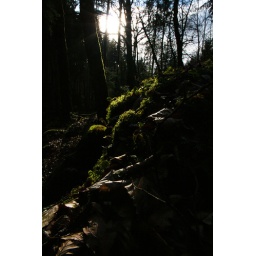
green ground against the light